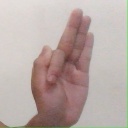
अक्षर: फ